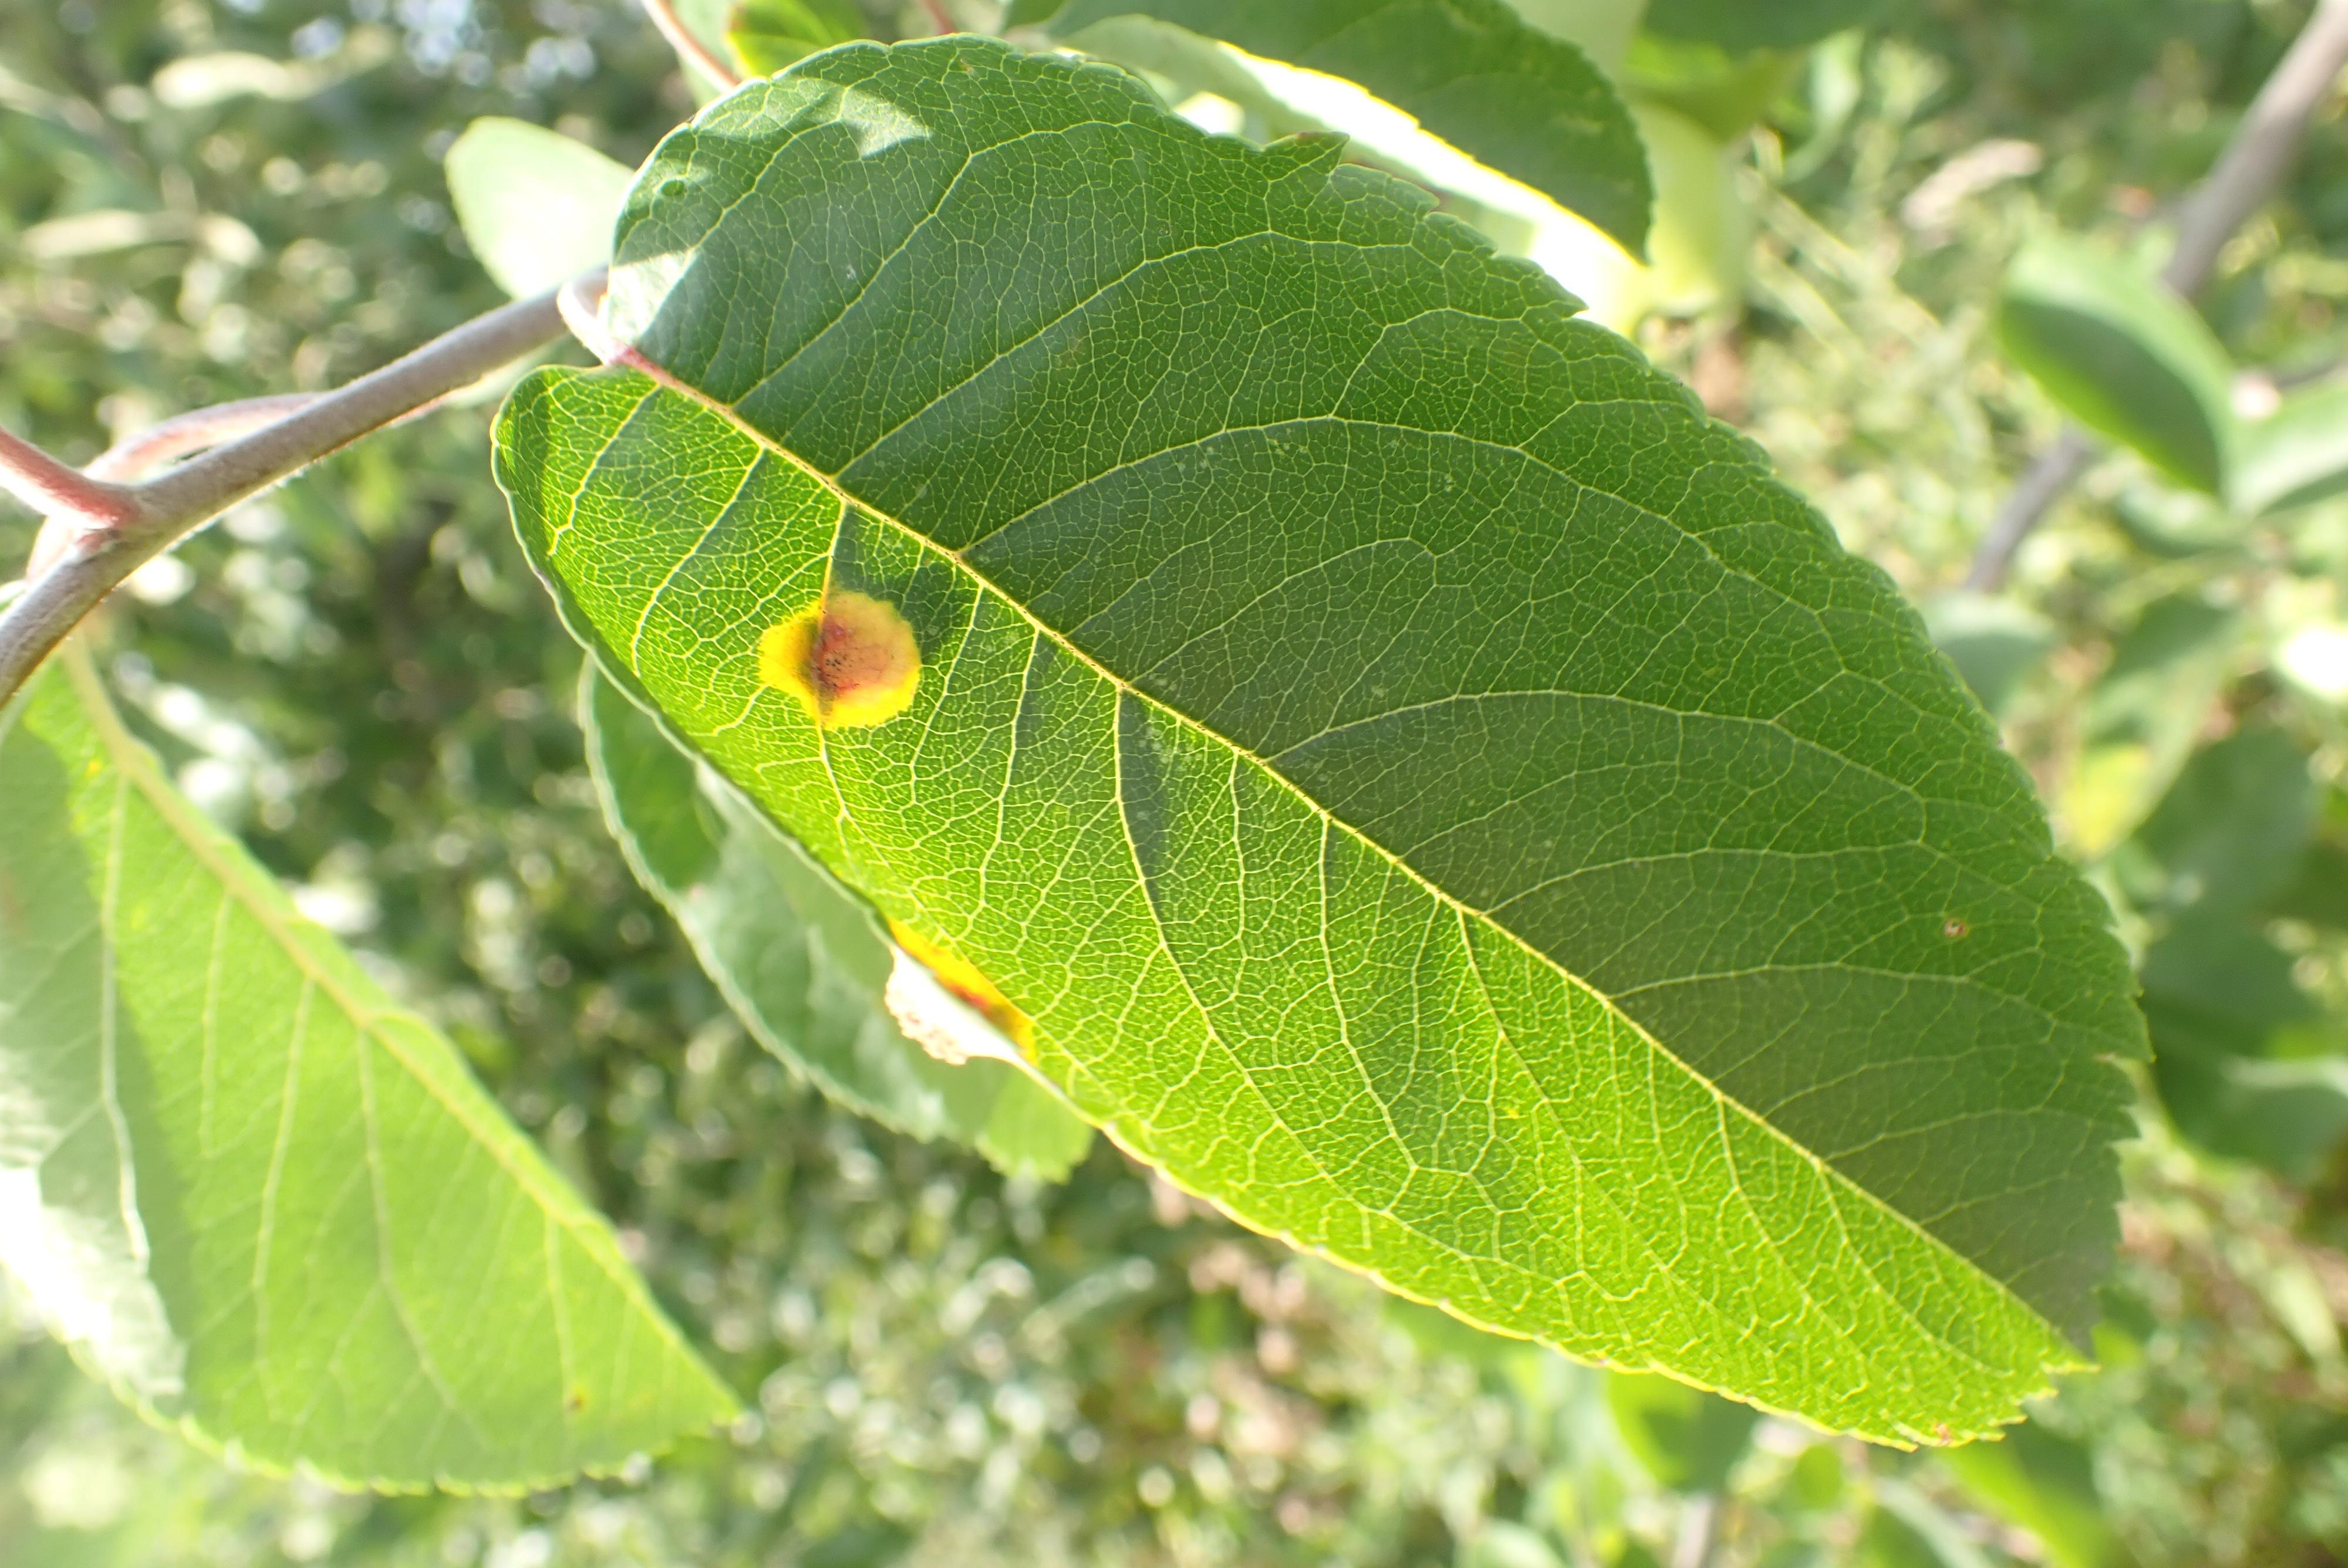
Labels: rust